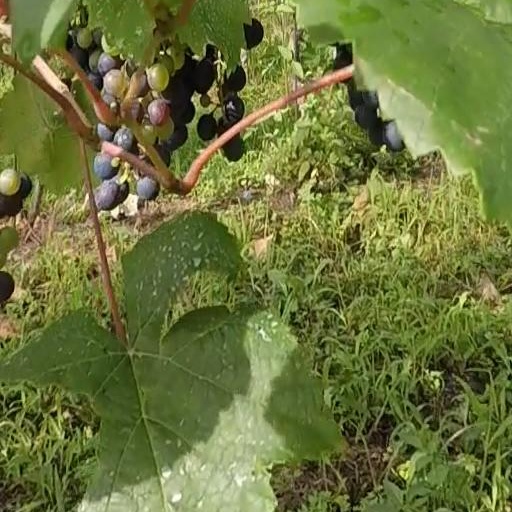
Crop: grape